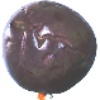
Label: Passion Fruit 1